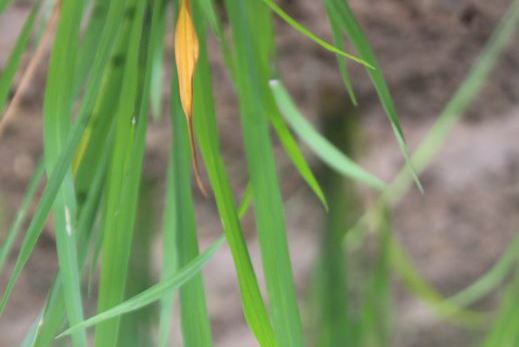
Disease: Tungro